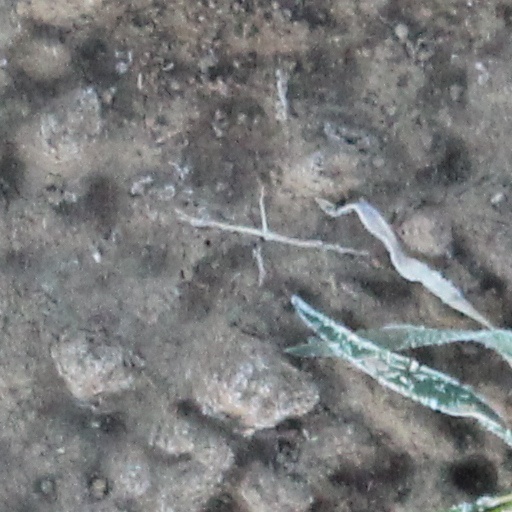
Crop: wheat